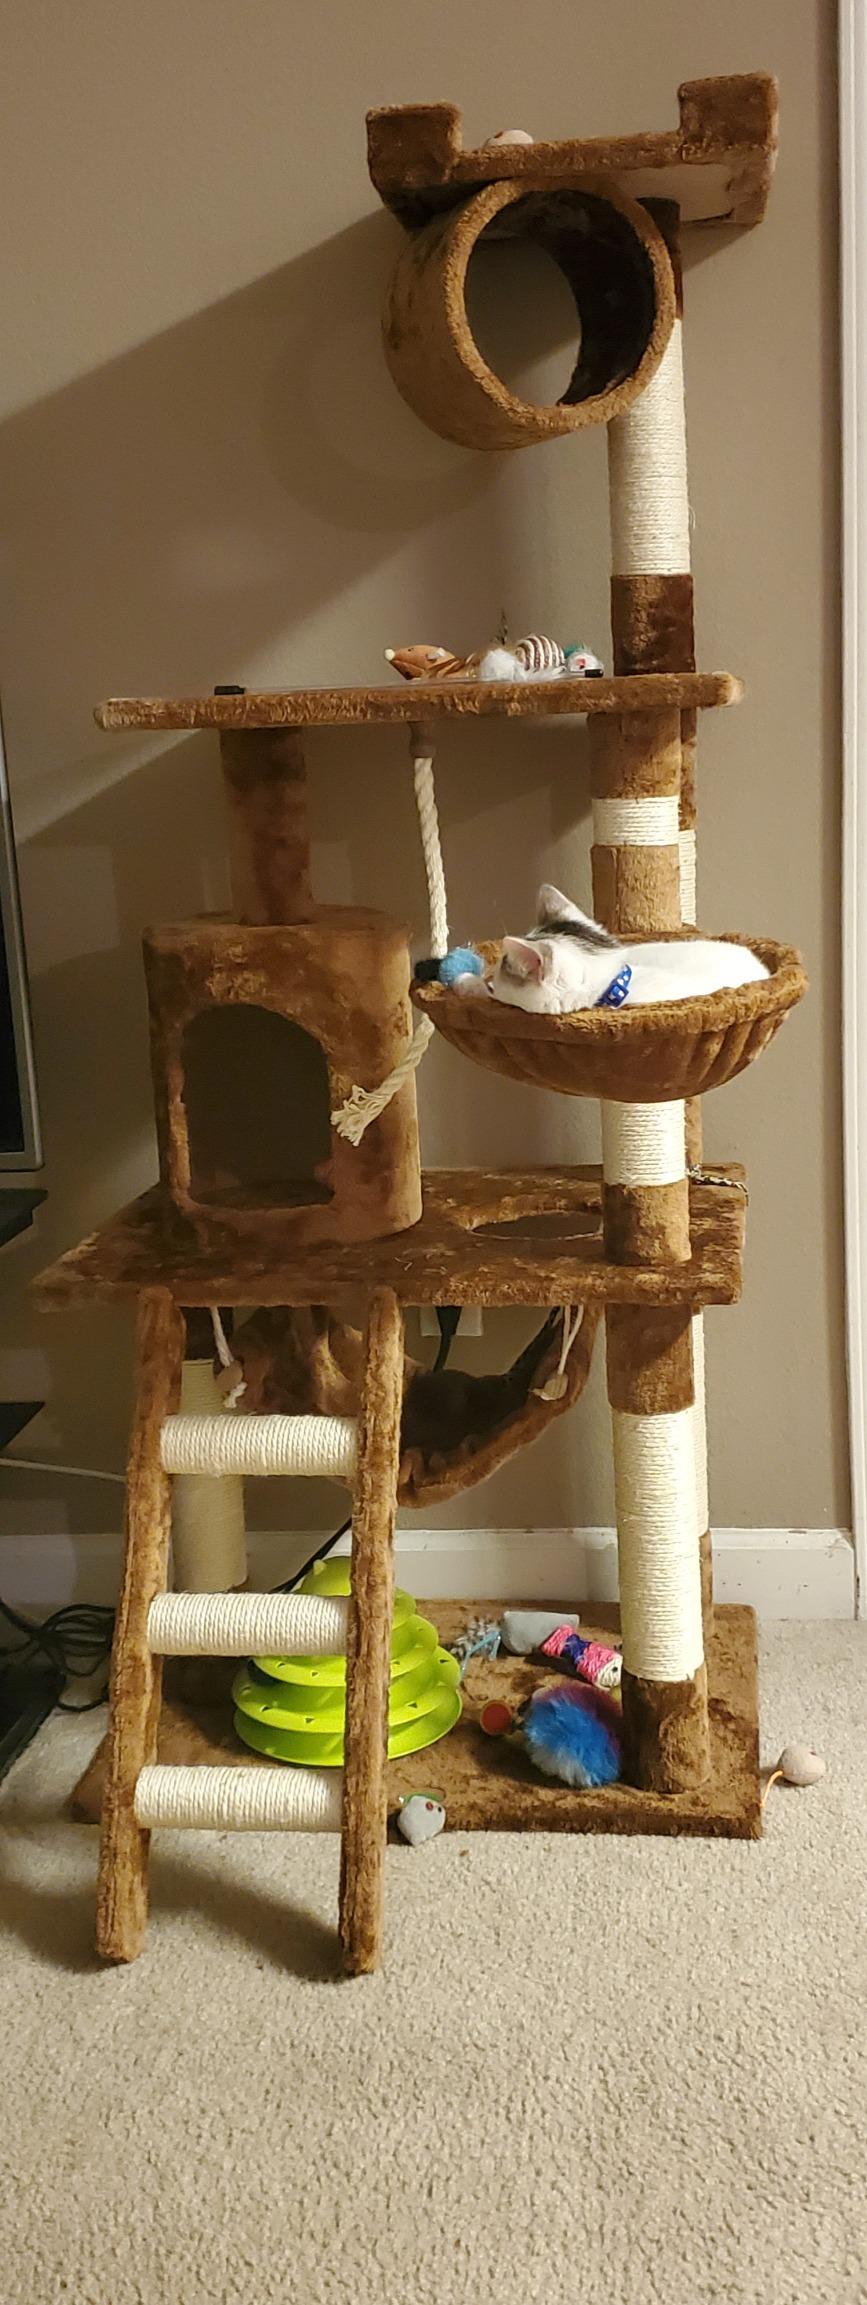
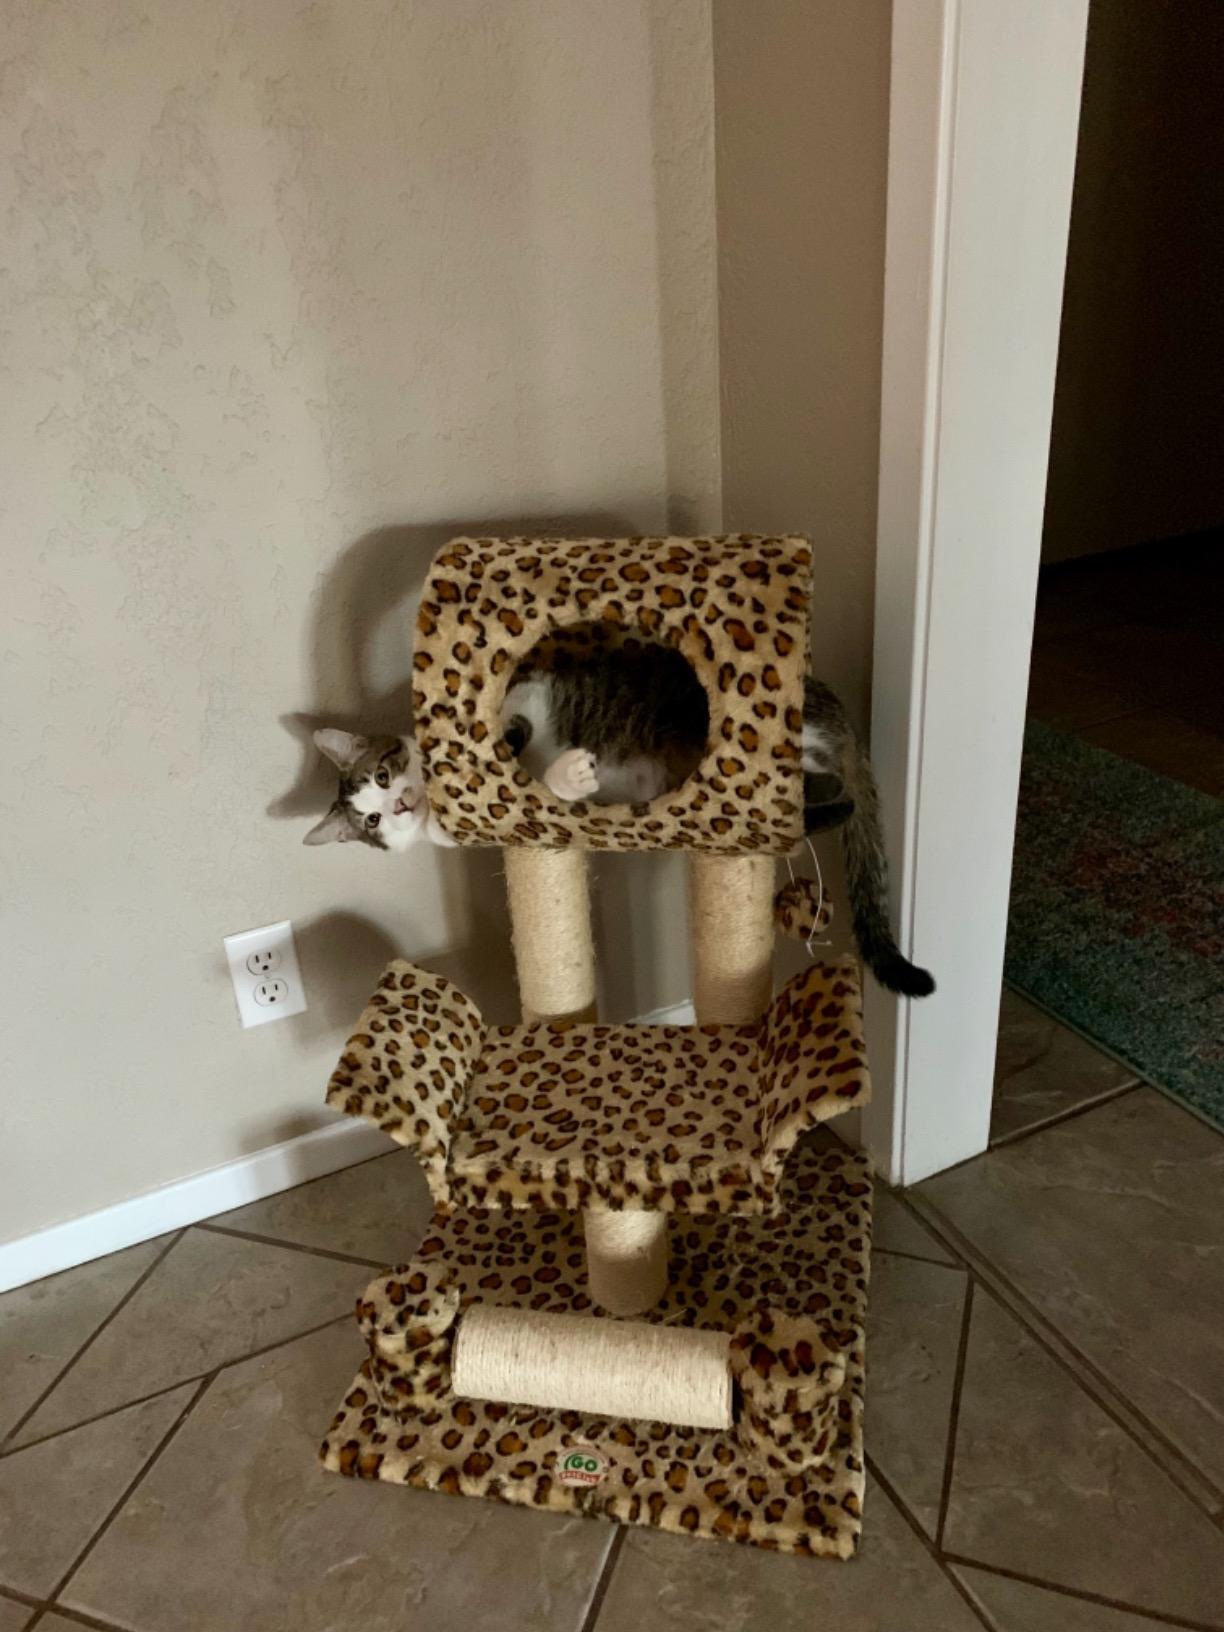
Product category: items_cat tree
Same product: no